M1299 howitzer

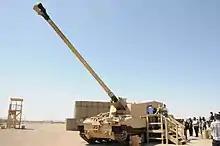
An Extended Range Cannon Artillery (ERCA) during a test in March 2021, at the U.S. Army Yuma Proving Ground

The M1299 Howitzer was an American prototype 155 mm self-propelled howitzer developed by BAE Systems beginning in 2019 under the Extended Range Cannon Artillery (ERCA) program. It was based on the M109A7 howitzer and was primarily designed for the purpose of improving the M109's effective range. The program was canceled in 2024.